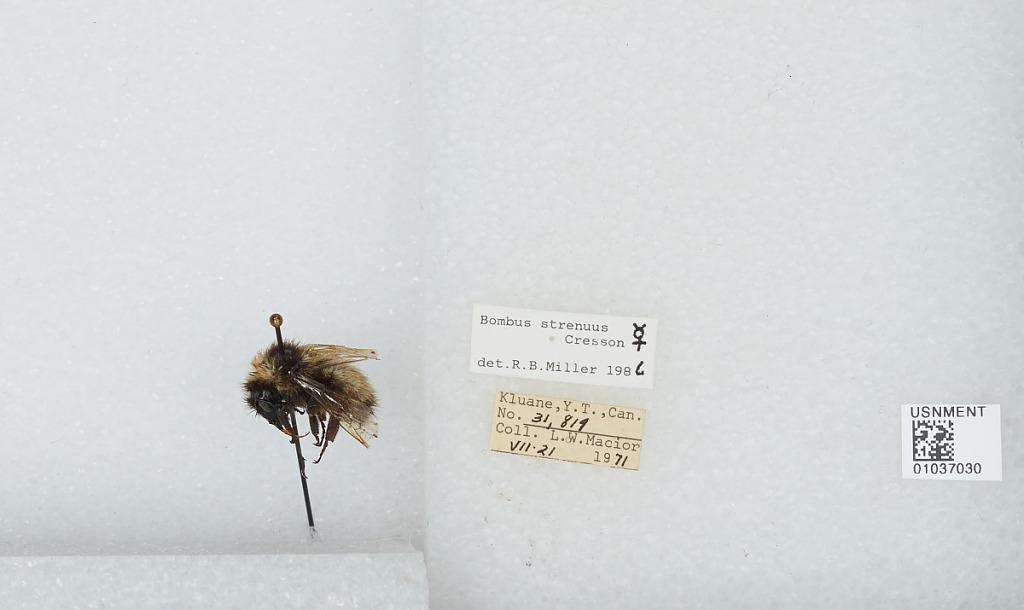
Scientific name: Bombus (Alpinobombus) neoboreus Sladen
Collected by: L. Macior
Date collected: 1971-7-21
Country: Canada
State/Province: Yukon Territory
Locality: Kluane
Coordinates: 60.75, -139.5
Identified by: Miller, R. B.